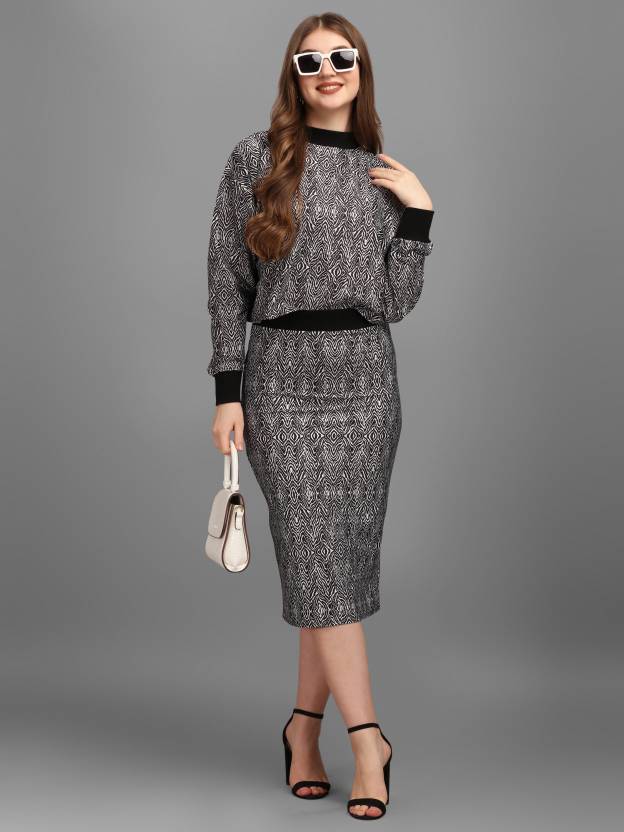
Product: Women Co-ords Multicolor Dress
Price: ₹599
Colors: Multicolor
Pattern: Printed
Description: Oversized Boxi Top with Skirt, Neck: Turtle/Mock, Fabric: Knitted, Top Type: Oversized/Crop, Bottom Skirt Type: Pencil Skirt, Skirt Length: Midi
Other details: 1 Top 1 Skirt